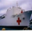
Label: ship